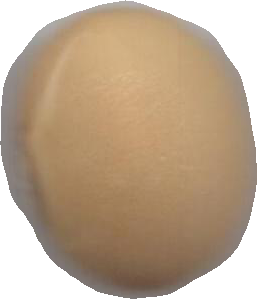
Variety: Grobogan